Richway

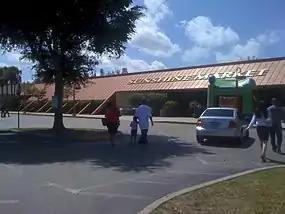
Sunshine Market occupies a former Richway in West Palm Beach, FL.

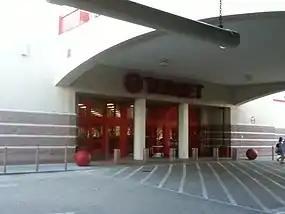
Target located in Deerfield Beach Florida which was also a Richway rebuilt in the early 2000s.

The 2000 movie "Road Trip" used the front of the location at 2400 North Druid Hills Rd in Atlanta, GA (T377) before it was rebuilt in 2002.